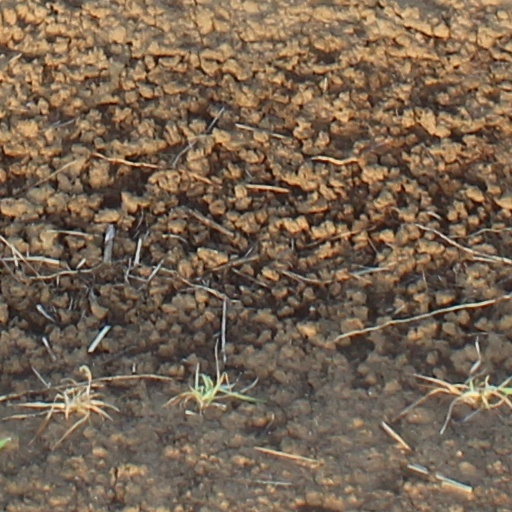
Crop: wheat